2002 Spa 24 Hours

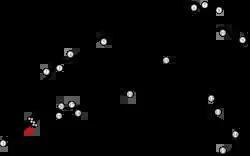
Layout of the Circuit de Spa-Francorchamps (1995-2003)

The 2002 Proximus 24 Spa was the 56th running of the Spa 24 Hours and the seventh round the 2002 FIA GT Championship. This event combined the FIA GT's two classes (GT and N-GT) with cars from smaller national series designated GTN and single-make series designated SMM. An additional class was added for cars confirming to N-GT but with engines under 2000 cc. It took place at the Circuit de Spa-Francorchamps, Belgium, on 3 and 4 August 2002.